Vypin water metro station

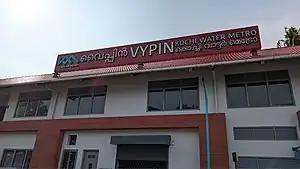
Vypin station entrance

Vypin "(വൈപ്പിൻ)" is a station of Kochi Water Metro. It is located on the Vypin Island near to Fort Kochi - Vypin RoRo Jetty. The station was inaugurated by the Prime Minister of India Narendra Modi on 25 April 2023 and opened for public on 26 April as a part of the first phase of the water metro system.